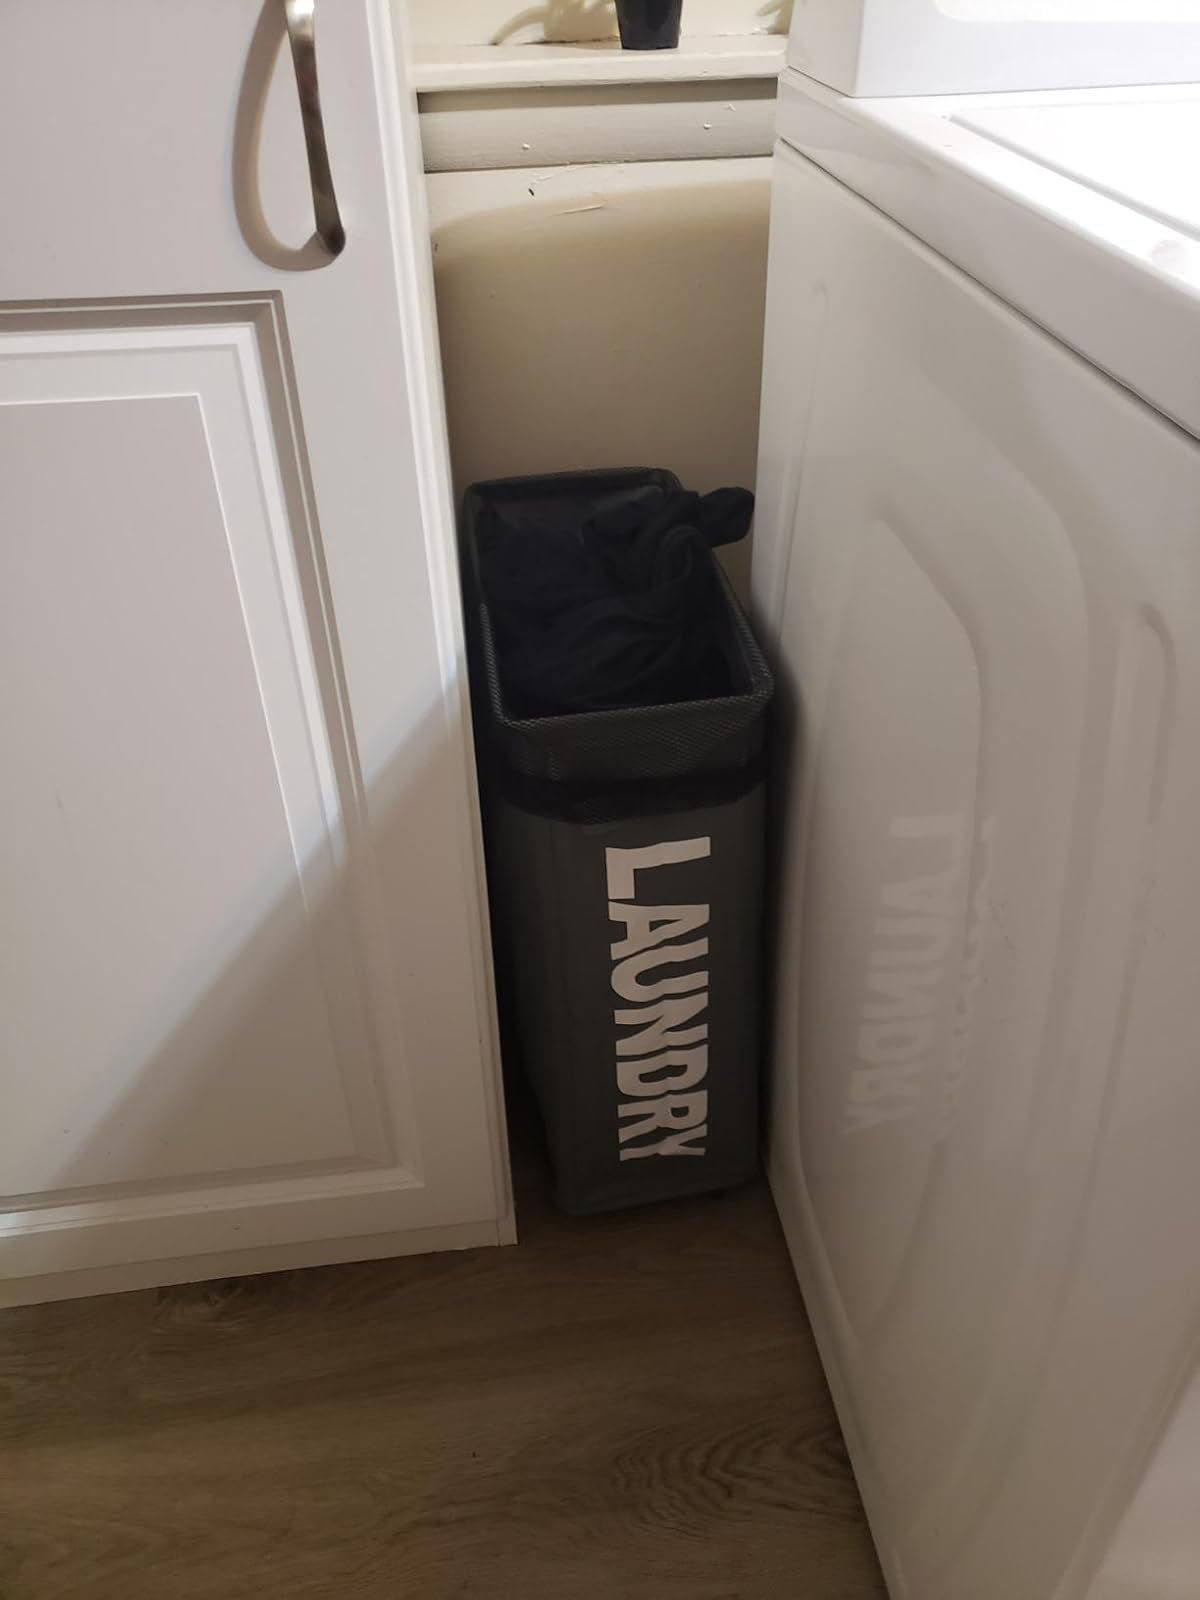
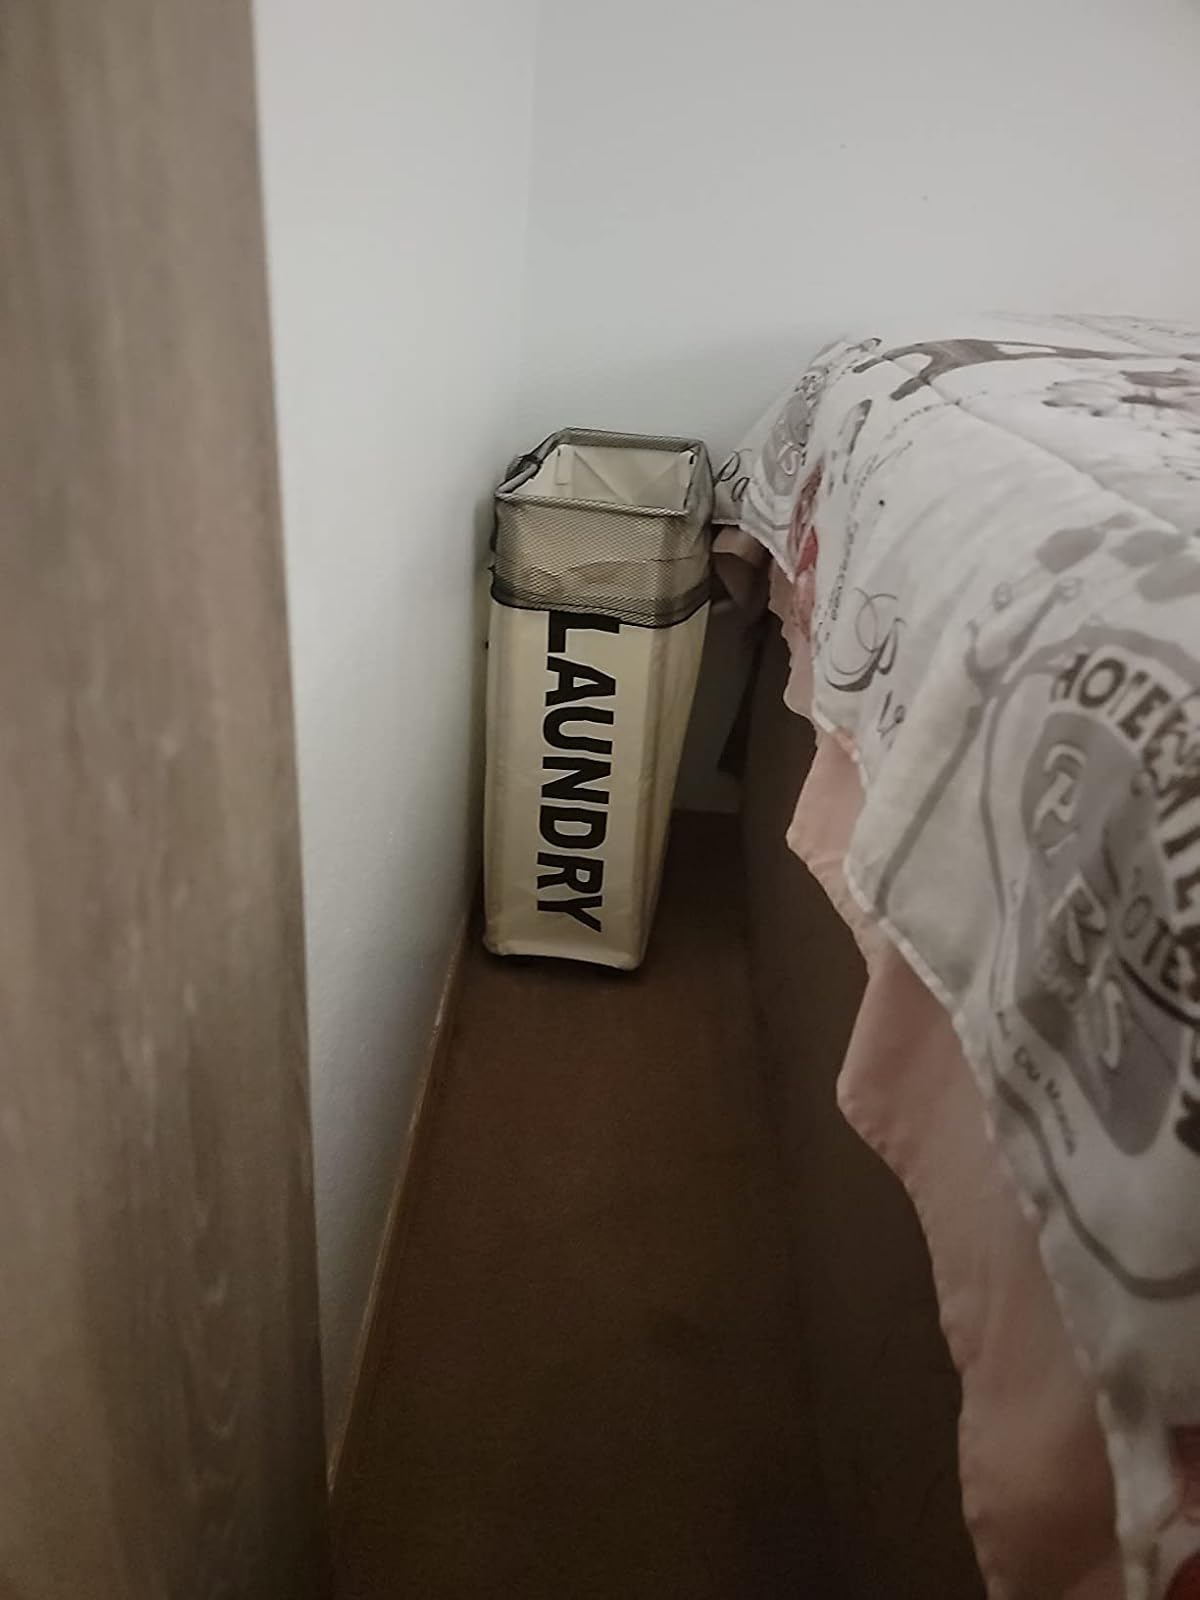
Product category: items_hamper
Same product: no